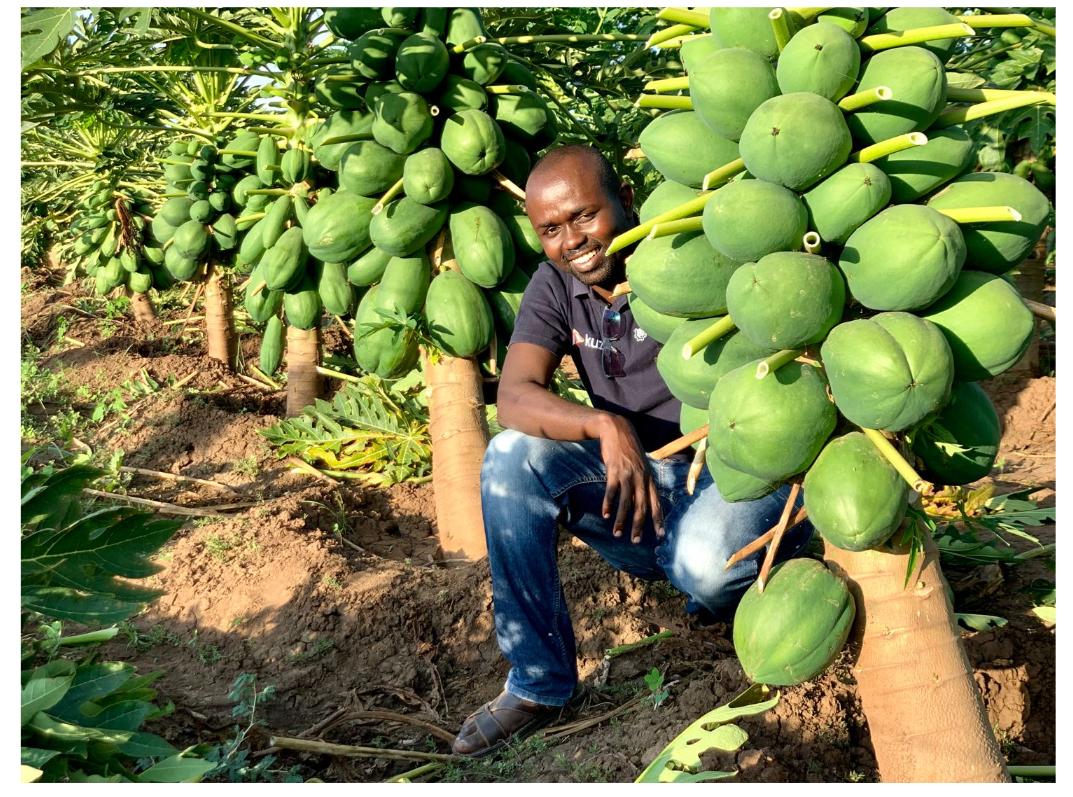
Zao la mapapai limechanua shambani, miti ikiwa na matunda yaliyokomaa mkulima akiwa karibu akiangalia kwa furaha mafanikio ya kilimo chake, akijiandaa kwa mavuno ya kuuz sokoni.